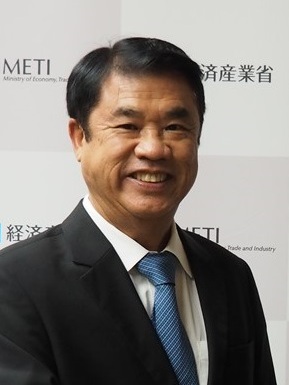
สุริยะ จึงรุ่งเรืองกิจ

| name = สุริยะ จึงรุ่งเรืองกิจ
| image = Suriya Juangroongruangkit, 13 January 2023.jpg
| caption = สุริยะใน พ.ศ. 2566
| office = รายชื่อรองนายกรัฐมนตรีไทย|รองนายกรัฐมนตรี
| office3 = รัฐมนตรีว่าการกระทรวงคมนาคมของไทย|รัฐมนตรีว่าการกระทรวงคมนาคม
| term_start = 27 เมษายน พ.ศ. 2567()
| primeminister = เศรษฐา ทวีสินแพทองธาร ชินวัตร
| predecessor = สมศักดิ์ เทพสุทิน
| term_start2 = 2 สิงหาคม พ.ศ. 2548
| term_end2 = 19 กันยายน พ.ศ. 2549()
| primeminister2 = ทักษิณ ชินวัตร
| alongside = ภูมิธรรม เวชยชัยพิชัย ชุณหวชิรอนุทิน ชาญวีรกูลพัชรวาท วงษ์สุวรรณพีระพันธุ์ สาลีรัฐวิภาค(2567)ภูมิธรรม เวชยชัยอนุทิน ชาญวีรกูลพีระพันธุ์ สาลีรัฐวิภาคพิชัย ชุณหวชิรประเสริฐ จันทรรวงทอง(2567–ปัจจุบัน)
| term_start3 = 1 กันยายน พ.ศ. 2566()
| primeminister3 = เศรษฐา ทวีสินแพทองธาร ชินวัตร
| deputyminister3 = มนพร เจริญศรีสุรพงษ์ ปิยะโชติ
| predecessor3 = ศักดิ์สยาม ชิดชอบ
| term_start4 = 11 มีนาคม พ.ศ. 2548
| term_end4 = 2 สิงหาคม พ.ศ. 2548()
| primeminister4 = ทักษิณ ชินวัตร
| deputyminister4 = อดิศร เพียงเกษภูมิธรรม เวชยชัย
| predecessor4 = ตนเอง
| successor4 = พงษ์ศักดิ์ รักตพงษ์ไพศาล
| term_start5 = 3 ตุลาคม พ.ศ. 2545
| term_end5 = 11 มีนาคม พ.ศ. 2548()
| predecessor5 = วันมูหะมัดนอร์ มะทา
| successor5 = ตนเอง
| office6 = รัฐมนตรีว่าการกระทรวงอุตสาหกรรมของไทย|รัฐมนตรีว่าการกระทรวงอุตสาหกรรม
| primeminister6 = ประยุทธ์ จันทร์โอชา
| term_start6 = 10 กรกฎาคม พ.ศ. 2562
| term_end6 = 17 มีนาคม พ.ศ. 2566()
| predecessor6 = อุตตม สาวนายน
| successor6 = อนุชา นาคาศัย
| primeminister7 = ทักษิณ ชินวัตร
| term_start7 = 2 สิงหาคม พ.ศ. 2548
| term_end7 = 19 กันยายน พ.ศ. 2549()
| predecessor7 = วัฒนา เมืองสุข
| successor7 = โฆษิต ปั้นเปี่ยมรัษฎ์
| term_start8 = 17 กุมภาพันธ์ พ.ศ. 2544
| term_end8 = 3 ตุลาคม พ.ศ. 2545()
| predecessor8 = สุวัจน์ ลิปตพัลลภ
| successor8 = สมศักดิ์ เทพสุทิน
| office9 = รัฐมนตรีช่วยว่าการกระทรวงอุตสาหกรรมของไทย|รัฐมนตรีช่วยว่าการกระทรวงอุตสาหกรรม
| term_start9 = 5 ตุลาคม พ.ศ. 2541
| term_end9 = 29 มิถุนายน พ.ศ. 2542()
| primeminister9 = ชวน หลีกภัย
| office10 = สภาผู้แทนราษฎรไทย|สมาชิกสภาผู้แทนราษฎรแบบบัญชีรายชื่อ
| term_start10 = 14 พฤษภาคม พ.ศ. 2566
| term_end10 = 19 มกราคม พ.ศ. 2567()
| term_start11 = 24 มีนาคม พ.ศ. 2562
| term_end11 = 17 มีนาคม พ.ศ. 2566()
| office12 = พรรคไทยรักไทย|เลขาธิการพรรคไทยรักไทย
| termstart12 = 27 มกราคม พ.ศ. 2545
| termend12 = 2 ตุลาคม พ.ศ. 2549()
| predecessor12 = ปุระชัย เปี่ยมสมบูรณ์
| successor12 = วิเชษฐ์ เกษมทองศรี
| office13 = พรรคพลังประชารัฐ|รองหัวหน้าพรรคพลังประชารัฐ
| termstart13 = 27 มิถุนายน พ.ศ. 2563
| termend13 = 17 มีนาคม พ.ศ. 2565()
| birth_place = จังหวัดพระนคร ประเทศไทย
| spouse = สุริสา จึงรุ่งเรืองกิจ
| party = พรรคกิจสังคม|กิจสังคม (2519–2542)พรรคไทยรักไทย|ไทยรักไทย (2542–2550)พรรคภูมิใจไทย|ภูมิใจไทย (2552–2556) พรรคเพื่อไทย|เพื่อไทย (2556–2561, 2566–ปัจจุบัน)พรรคพลังประชารัฐ|พลังประชารัฐ (2561–2566)
| signature = Suriya Juangroongruangkit signature.svg
สุริยะ จึงรุ่งเรืองกิจ (เกิด 10 ธันวาคม พ.ศ. 2497) เป็นนักการเมืองชาวไทย ปัจจุบันดำรงตำแหน่งรายชื่อรองนายกรัฐมนตรีไทย|รองนายกรัฐมนตรี และรัฐมนตรีว่าการกระทรวงคมนาคมของไทย|รัฐมนตรีว่าการกระทรวงคมนาคม ในคณะรัฐมนตรีไทย คณะที่ 64|รัฐบาล แพทองธาร ชินวัตร อดีตสภาผู้แทนราษฎรไทย ชุดที่ 26|สมาชิกสภาผู้แทนราษฎรแบบบัญชีรายชื่อ และอดีตรัฐมนตรีหลายกระทรวง
== ประวัติ ==
สุริยะ จึงรุ่งเรืองกิจ เกิดเมื่อวันที่ 10 ธันวาคม พ.ศ. 2497 ที่กรุงเทพมหานคร (จังหวัดพระนครในขณะนั้น) เป็นบุตรของนายอาฮง แซ่จึง และ นางม้วยเซียง(แซ่เดิมคือ "แซ่โป่ว" หรือ "แซ่หวัง") มีพี่น้อง 5 คน คือ นายสรรเสริญ จุฬางกูร, นายพัฒนา จึงรุ่งเรืองกิจ(เสียชีวิตแล้ว), นายโกมล จึงรุ่งเรืองกิจ, นายสุริยะ จึงรุ่งเรืองกิจ และ น.ส.อริสดา จึงรุ่งเรืองกิจ
นายสุริยะ จึงรุ่งเรืองกิจจบการศึกษาระดับมัธยมศึกษา จากโรงเรียนเตรียมอุดมศึกษา และเข้าศึกษาต่อที่คณะแพทยศาสตร์ศิริราชพยาบาล มหาวิทยาลัยมหิดล|คณะแพทยศาสตร์ มหาวิทยาลัยมหิดล ซึ่งเป็นรุ่นเดียวกับนายแพทย์พรหมินทร์ เลิศสุริย์เดช ซึ่งเป็นเลขาธิการนายกรัฐมนตรีในสมัยรัฐบาลทักษิณและรัฐบาลเศรษฐา โดยนายสุริยะได้ศึกษาเป็นเวลาครึ่งปี แต่ด้วยผลกระทบจากเหตุการณ์ความไม่สงบทางการเมืองที่เกิดขึ้นในช่วงเวลานั้น ทำให้นายสุริยะได้เปลี่ยนแผนไปศึกษาต่อที่ต่างประเทศแทน จนสำเร็จการศึกษาระดับปริญญาตรี วิศวกรรมอุตสาหการ จากมหาวิทยาลัยแคลิฟอร์เนีย เบิร์กลีย์ ประเทศสหรัฐอเมริกา ในปี พ.ศ.2521
นอกจากนี้ยังเข้าศึกษาที่วิทยาลัยป้องกันราชอาณาจักร(วปอ.) จนกระทั่งสำเร็จได้รับวุฒิปริญญาบัตรในปี 2538 ซึ่งเรียนรุ่นเดียวกันกับ คุณทนง พิทยะ คุณสมชาย วงศ์สวัสดิ์ อดีตนายกรัฐมนตรีและอดีตปลัดกระทรวงยุติธรรม คุณพิสิฐ กุศลาไสยานนท์ อดีตกรรมการผู้จัดการใหญ่ การบินไทย
ไพบูลย์เปิดหน้าชน ดัน "สุริยะ" เป็น รมว.พลังงาน ยืนยันเป็นโควตพลังประชารัฐ ไทยรัฐ. 21 กรกฎาคม 2563
ด้านชีวิตส่วนตัวสมรสแล้วกับนางสุริสา จึงรุ่งเรืองกิจ มีบุตรชาย 1 คน คือ ศาตนันท์ จึงรุ่งเรืองกิจ และเป็นอาของธนาธร จึงรุ่งเรืองกิจ อดีตหัวหน้าพรรคอนาคตใหม่
นายสุริยะ จึงรุ่งเรืองกิจ ได้เข้าสู่ชีวิตทางการเมืองมีตำแหน่งทางการเมืองครั้งแรก คือ รัฐมนตรีช่วยว่าการกระทรวงอุตสาหกรรม ในสมัยรัฐบาลชวน หลีกภัย ปี พ.ศ. 2541 ในโควตาพรรคกิจสังคม ซึ่งการก้าวสู่เส้นทางทางการเมืองได้รับการเชื่อถือจากนายมนตรี พงษ์พานิช หัวหน้าพรรคกิจสังคม ซึ่งนายสุริยะได้เป็นที่ปรึกษารัฐมนตรีหลายกระทรวงในช่วงที่นายสมศักดิ์ เทพสุทินดำรงตำแหน่งรัฐมนตรี
ในเวลาต่อมาเมื่อการเลือกตั้งปี พ.ศ. 2544 นายสุริยะได้เข้าร่วมสังกัดพรรคไทยรักไทย ที่มี พ.ต.ท.ทักษิณ ชินวัตร เป็นหัวหน้าพรรค โดยนายสุริยะเป็นสมาชิกผู้แทนราษฎรแบบบัญชีรายชื่อ ลำดับที่ 12
เมื่อวันที่ 27 มกราคม พ.ศ.2545 ในการประชุมใหญ่สามัญประจำปีพรรคไทยรักไทย มีการปรับเปลี่ยนตำแหน่งในพรรคไทยรักไทย นายสุริยะ จึงรุ่งเรืองกิจ ได้เข้าสู่ตำแหน่งเลขาธิการพรรคไทยรักไทย แทน ร.ต.อ.ปุระชัย เปี่ยมสมบูรณ์
ผลงานที่สำคัญระหว่างที่นายสุริยะ จึงรุ่งเรืองกิจ ดำรงตำแหน่งเป็นรัฐมนตรีในรัฐบาลทักษิณ เมื่อครั้งดำรงตำแหน่งรัฐมนตรีว่าการอุตสาหกรรม
ในปี พ.ศ. 2544 ได้จัดตั้งธนาคารพัฒนาวิสาหกิจขนาดกลางและขนาดย่อม แปรรูปการปิโตรเลียมแห่งประเทศไทย เพื่อพัฒนารัฐวิสาหกิจให้เป็นองค์กรหลักในการกอบกู้เศรษฐกิจและสร้างรายได้ให้ประเทศ รวมถึงการเพิ่มขีดความสามารถในการแข่งขันของอุตสาหกรรมไทย
ในปี พ.ศ. 2545 วันที่ 25 เมษายน ที่ทำเนียบรัฐบาล พ.ต.ท ทักษิณ ชินวัตร พร้อมด้วยนายสุริยะ รัฐมนตรีว่าการกระทรวงอุตสาหกรรมและนายชัก วิลเลียมสัน ประธานกรรมการบริษัทยูโนแคล คอร์ปอเรชั่น ร่วมเป็นสักขีพยานในพิธีลงนามแก้ไขเพิ่มเติมสัญญาซื้อขายก๊าซธรรมชาติระหว่างบริษัท ปตท. จำกัด(มหาชน) กับบริษัท ยูโนแคลไทยแลนด์ จำกัด บริษัทมิตซุยออยล์ เอ็กซพลอเรชั่น จำกัด และบริษัทปตท.สำรวจและผลิตปิโตรเลียม จำกัด จำนวน 2 ฉบับได้แก่ สัญญาซื้อขายก๊าซธรรมชาติแหล่งเอราวัณและแหล่งยูโนแคล 2/3 ทั้งนี้ส่งผลให้เกิดการประหยัดเงินได้ 10,294 ล้านบาท ตลอดอายุสัมปทาน 10 ปี
ผลงานที่สำคัญในช่วงที่ดำรงตำแหน่งรัฐมนตรีว่าการกระทรวงคมนาคม ระหว่างวันที่ 2 ตุลาคม 2545 จนถึง ปี 2548 คือ การดูแลเรื่องการปฏิรูปรัฐวิสาหกิจ อย่างการท่าอากาศยานแห่งประเทศไทย, การปราบปรามทุจริตในการจัดเก็บค่าผ่านทางมอเตอร์เวย์ของกรมทางหลวงในปี พ.ศ. 2545 การเร่งรัดการก่อสร้างท่าอากาศยานสุวรรณภูมิ , การสนับสนุนให้มีการก่อสร้างระบบทางด่วนขั้นที่ 3 สายใต้ ตอน S1 , การเร่งรัดการเปิดดำเนินการให้บริการรถไฟฟ้าใต้ดิน สายสีน้ำเงินตอนหัวลำโพง-บางซื่อ ของการรถไฟฟ้าขนส่งมวลชนแห่งประเทศไทย จนถึงการเปิดเสรีการบินในประเทศไทย พัฒนาประเทศไทยให้เป็นศูนย์กลางการบินของภูมิภาค นโยบายสายการบินราคาประหยัด(Low Cost Airlines) ในประเทศไทย ถือเป็นการเปลี่ยนโฉมหน้าของการเดินทางทางอากาศของประเทศไทย โดยเป็นการเพิ่มโอกาสการเดินทางของประชาชนมากขึ้น ทำให้สะดวก รวดเร็ว และประหยัดเวลา ทำให้วงจรเศรษฐกิจหมุนเร็วขึ้น อันมีผลทั้งทางตรงและทางอ้อมต่อเศรษฐกิจโดยรวมของประเทศ อีกทั้งทำให้เกิดการจ้างงานเพิ่มในอุตสาหกรรมการบิน เช่น โครงการนักบินเอื้ออาธร เป็นต้น4 ปีซ่อมประเทศไทยเพื่อคนไทย โดย รัฐบาลพันตำรวจโท ทักษิณ ชินวัตร, น. 83
ทั้งนี้เมื่อวันที่ 28 สิงหาคม พ.ศ. 2555 ทาง คณะกรรมการป้องกันและปราบปรามการทุจริตแห่งชาติ หรือ ป.ป.ช. ได้มีมติเอกฉันท์ยกคำร้องกรณีคดีทุจริตเครื่องตรวจสัมภาระภายในท่าอากาศยานสุวรรณภูมิ หรือ CTX9000 ของนายสุริยะ จึงรุ่งเรืองกิจ ขณะดำรงตำแหน่งรัฐมนตรีว่าการกระทรวงคมนาคมในขณะนั้น 'ทักษิณ-สุริยะ'เฮยกคำร้องคดีทุจริต "ซีทีเอ็กซ์" ไทยรัฐ. 29 สิงหาคม 2555
==การทำงาน==
* รัฐมนตรีว่าการ กระทรวงอุตสาหกรรม (พรรคไทยรักไทย, คณะรัฐมนตรีไทย คณะที่ 55|รัฐบาลทักษิณ 2) (พรรคพลังประชารัฐ,คณะรัฐมนตรีไทย คณะที่ 62|รัฐบาลประยุทธ์ 2)
* รัฐมนตรีว่าการ กระทรวงคมนาคม (พรรคไทยรักไทย, คณะรัฐมนตรีไทย คณะที่ 55|รัฐบาลทักษิณ 2)ราชกิจจานุเบกษา, พระบรมราชโองการ ประกาศ แต่งตั้งรัฐมนตรี, เล่ม ๑๒๒ ตอนพิเศษ ๒๒ ง หน้า ๒, ๑๑ มีนาคม ๒๕๔๘
* เลขาธิการพรรค พรรคไทยรักไทย
* พ.ศ. 2544 - พ.ศ. 2545 - รัฐมนตรีว่าการ กระทรวงอุตสาหกรรม (ส.ส. บัญชีรายชื่อลำดับที่ 12 พรรคไทยรักไทย, คณะรัฐมนตรีไทย คณะที่ 54|รัฐบาลทักษิณ 1)
* พ.ศ. 2541 - รัฐมนตรีช่วยว่าการ กระทรวงอุตสาหกรรม (พรรคกิจสังคม, คณะรัฐมนตรีไทย คณะที่ 53|รัฐบาลชวน 2)
* ที่ปรึกษารัฐมนตรีว่าการ กระทรวงอุตสาหกรรม
* ที่ปรึกษารัฐมนตรีช่วยว่าการ กระทรวงแรงงานและสวัสดิการสังคม
* ที่ปรึกษารัฐมนตรีประจำสำนักนายกรัฐมนตรี
* ที่ปรึกษารัฐมนตรีช่วยว่าการ กระทรวงเกษตรและสหกรณ์
* ที่ปรึกษารัฐมนตรีช่วยว่าการ กระทรวงพาณิชย์
* กรรมการ ปตท.|การปิโตรเลียมแห่งประเทศไทย (ปตท.)
* กรรมการ บริษัท วิทยุการบินแห่งประเทศไทย จำกัด
* ประธานกรรมการ บริษัท ซัมมิทอิเล็กทรอนิกส์ คอมโพเนนท์ จำกัด
* ประธานกรรมการ บริษัท ซัมมิท แอดวานซ์ แมททีเรียล จำกัด
* กรรมการผู้จัดการ บริษัท โอโดซีพ อินดัสตรี จำกัด
* กรรมการผู้จัดการ บริษัท ซัมมิท โอโตบอดี้ อินดัสตรี จำกัด
* กรรมการบริหาร บริษัท ซัมมิท ไพน์เฮิร์สท กอล์ฟ แอนด์ คันทรีคลับ จำกัด
*ประธานกรรมการยุทธศาสตร์การเลือกตั้ง พรรคพลังประชารัฐ (พปชร.)
== การเข้าร่วมกับพรรคพลังประชารัฐ ==
ในปี พ.ศ. 2550 เขาได้ถูกตัดสิทธิทางการเมืองเป็นเวลา 5 ปี เนื่องจากเป็นกรรมการบริหารพรรคไทยรักไทยซึ่งถูกยุบในคดียุบพรรคการเมือง พ.ศ. 2549 หลังจากนั้นได้เข้าร่วมแถลงข่าวเปิดตัวพรรคภูมิใจไทย เมื่อวันที่ 14 มกราคม พ.ศ. 2552 ที่โรงแรมสยามซิตี้ โดยร่วมกับแกนนำ อาทิ ชวรัตน์ ชาญวีรกูล บุญจง วงศ์ไตรรัตน์ โสภณ ซารัมย์ ศุภชัย ใจสมุทร และพรทิวา ศักดิ์ศิริเวทย์กุล|พรทิวา นาคาศัย
กระทั่งวันพุธที่ 27 มิถุนายน พ.ศ. 2561 นายสุริยะในฐานะหัวหน้ากลุ่มสามมิตรได้ประกาศเข้าร่วมงานกับ พรรคพลังประชารัฐ ต่อมาก่อนการเลือกตั้ง พ.ศ. 2566 เขาและกลุ่มสามมิตร ได้ย้ายไปร่วมงานกับพรรคเพื่อไทย
== การเข้าร่วมกับพรรคเพื่อไทย ==
สุริยะ จึงรุ่งเรืองกิจ ได้ย้ายไปร่วมงานกับพรรคเพื่อไทย ก่อนการเลือกตั้ง พ.ศ. 2566 จะเกิดขึ้น ต่อมาเขาได้รับเลือกตั้งเป็นสมาชิกสภาผู้แทนราษฎรแบบบัญชีรายชื่อ และเป็นรัฐมนตรีว่าการกระทรวงคมนาคม ในรัฐบาลเศรษฐา ทวีสิน ในปี 2566 โปรดเกล้าฯ แต่งตั้ง คณะรัฐมนตรี "เศรษฐา" นายกฯ ควบ "รมว.คลัง" และต่อมาในปลายเดือนเมษายน พ.ศ. 2567 เขาได้รับพระบรมราชโองการโปรดเกล้าฯให้เป็นรองนายกรัฐมนตรีอีกตำแหน่งหนึ่ง
== เครื่องราชอิสริยาภรณ์ ==
ราชกิจจานุเบกษา, ประกาศสำนักนายกรัฐมนตรี เรื่อง พระราชทานเครื่องราชอิสริยาภรณ์อันเป็นที่เชิดชูยิ่งช้างเผือกและเครื่องราชอิสริยาภรณ์อันมีเกียรติยศยิ่งมงกุฎไทย, เล่ม ๑๑๙ ตอนที่ ๒๑ ข หน้า ๑, ๔ ธันวาคม ๒๕๔๕
ราชกิจจานุเบกษา, ประกาศสำนักนายกรัฐมนตรี เรื่อง พระราชทานเครื่องราชอิสริยาภรณ์อันเป็นที่เชิดชูยิ่งช้างเผือกและเครื่องราชอิสริยาภรณ์อันมีเกียรติยศยิ่งมงกุฎไทย, เล่ม ๑๑๘ ตอนที่ ๒๒ ข หน้า ๖, ๔ ธันวาคม ๒๕๔๔
== อ้างอิง ==
== แหล่งข้อมูลอื่น ==
* ผ่าขบวนการ สินบนอินวิชั่น , นสพ. กรุงเทพธุรกิจ
หมวดหมู่:ชาวไทยเชื้อสายแต้จิ๋ว
หมวดหมู่:สกุลจึงรุ่งเรืองกิจ
หมวดหมู่:นักธุรกิจชาวไทย
หมวดหมู่:นักการเมืองไทย
หมวดหมู่:บุคคลจากกรุงเทพมหานคร
หมวดหมู่:รองนายกรัฐมนตรีไทย
หมวดหมู่:รัฐมนตรีว่าการกระทรวงอุตสาหกรรมไทย
หมวดหมู่:รัฐมนตรีว่าการกระทรวงคมนาคมไทย
หมวดหมู่:สมาชิกสภาผู้แทนราษฎรไทยแบบบัญชีรายชื่อ
หมวดหมู่:พรรคกิจสังคม
หมวดหมู่:นักการเมืองพรรคไทยรักไทย
หมวดหมู่:พรรคภูมิใจไทย
หมวดหมู่:พรรคพลังประชารัฐ
หมวดหมู่:นักการเมืองพรรคเพื่อไทย
หมวดหมู่:บุคคลจากโรงเรียนเตรียมอุดมศึกษา
หมวดหมู่:บุคคลจากมหาวิทยาลัยแคลิฟอร์เนีย เบิร์กลีย์
หมวดหมู่:ผู้ได้รับเครื่องราชอิสริยาภรณ์ ม.ป.ช.
หมวดหมู่:ผู้ได้รับเครื่องราชอิสริยาภรณ์ ม.ว.ม.